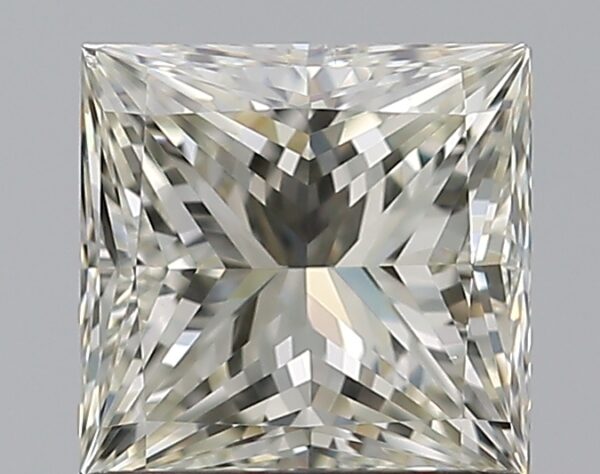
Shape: princess
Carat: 1
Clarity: VS1
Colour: K
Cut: EX
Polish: EX
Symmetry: VG
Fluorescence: F
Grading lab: GIA
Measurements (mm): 5.49 x 5.41 x 3.96